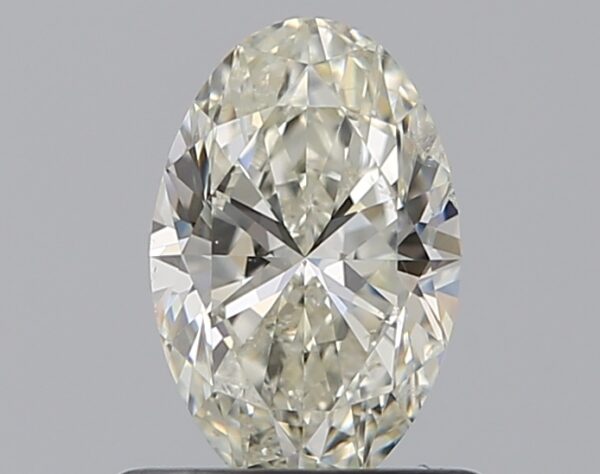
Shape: oval
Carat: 0.7
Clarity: SI1
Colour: K
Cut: EX
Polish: EX
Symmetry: VG
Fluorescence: N
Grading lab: GIA
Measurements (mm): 7.35 x 4.81 x 3.03